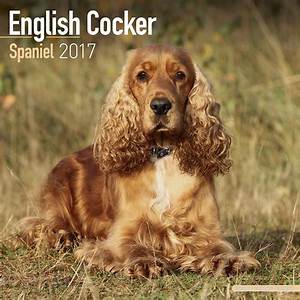
Label: cane